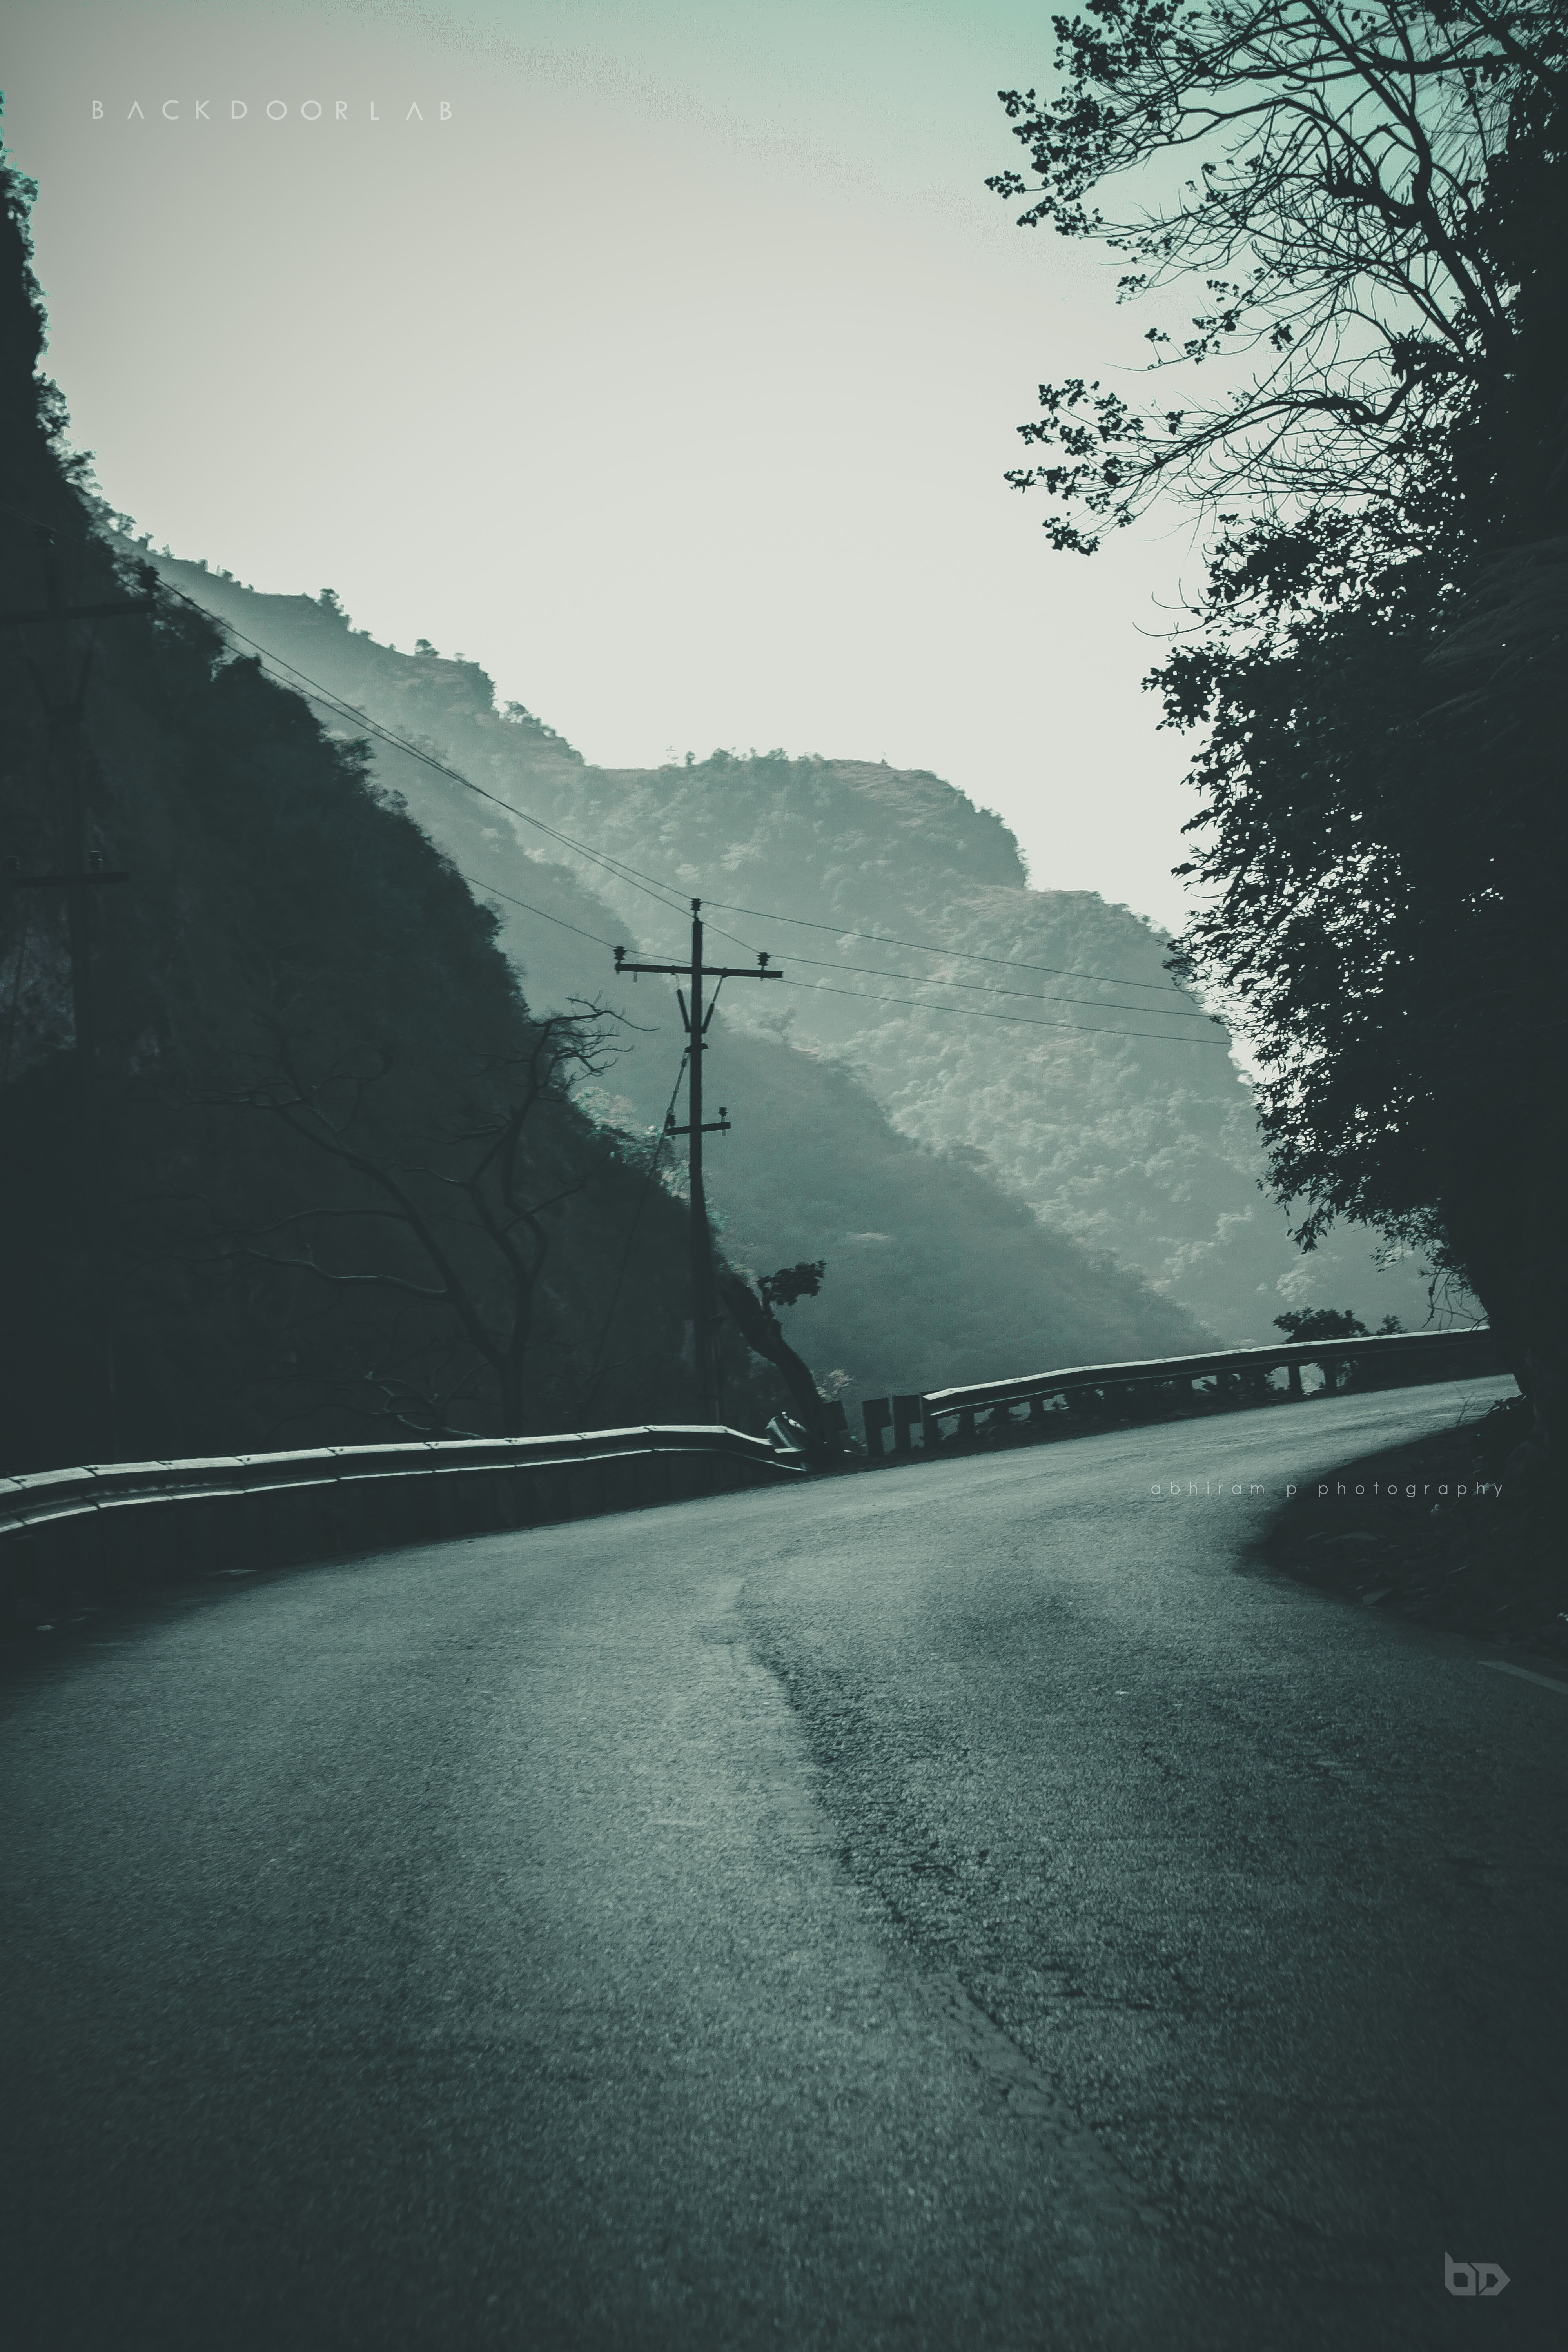
adventure, nature, life, ride, travel, water, sea, sky, waterway, tree, photography, black and white, fixed link, calm, atmosphere, water resources, river, trident, mountain, ocean, inlet, wave, landscape, channel